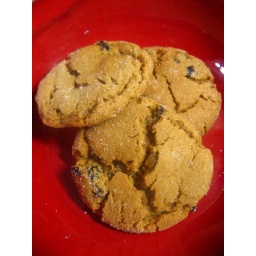
red currant ginger snaps in bowl